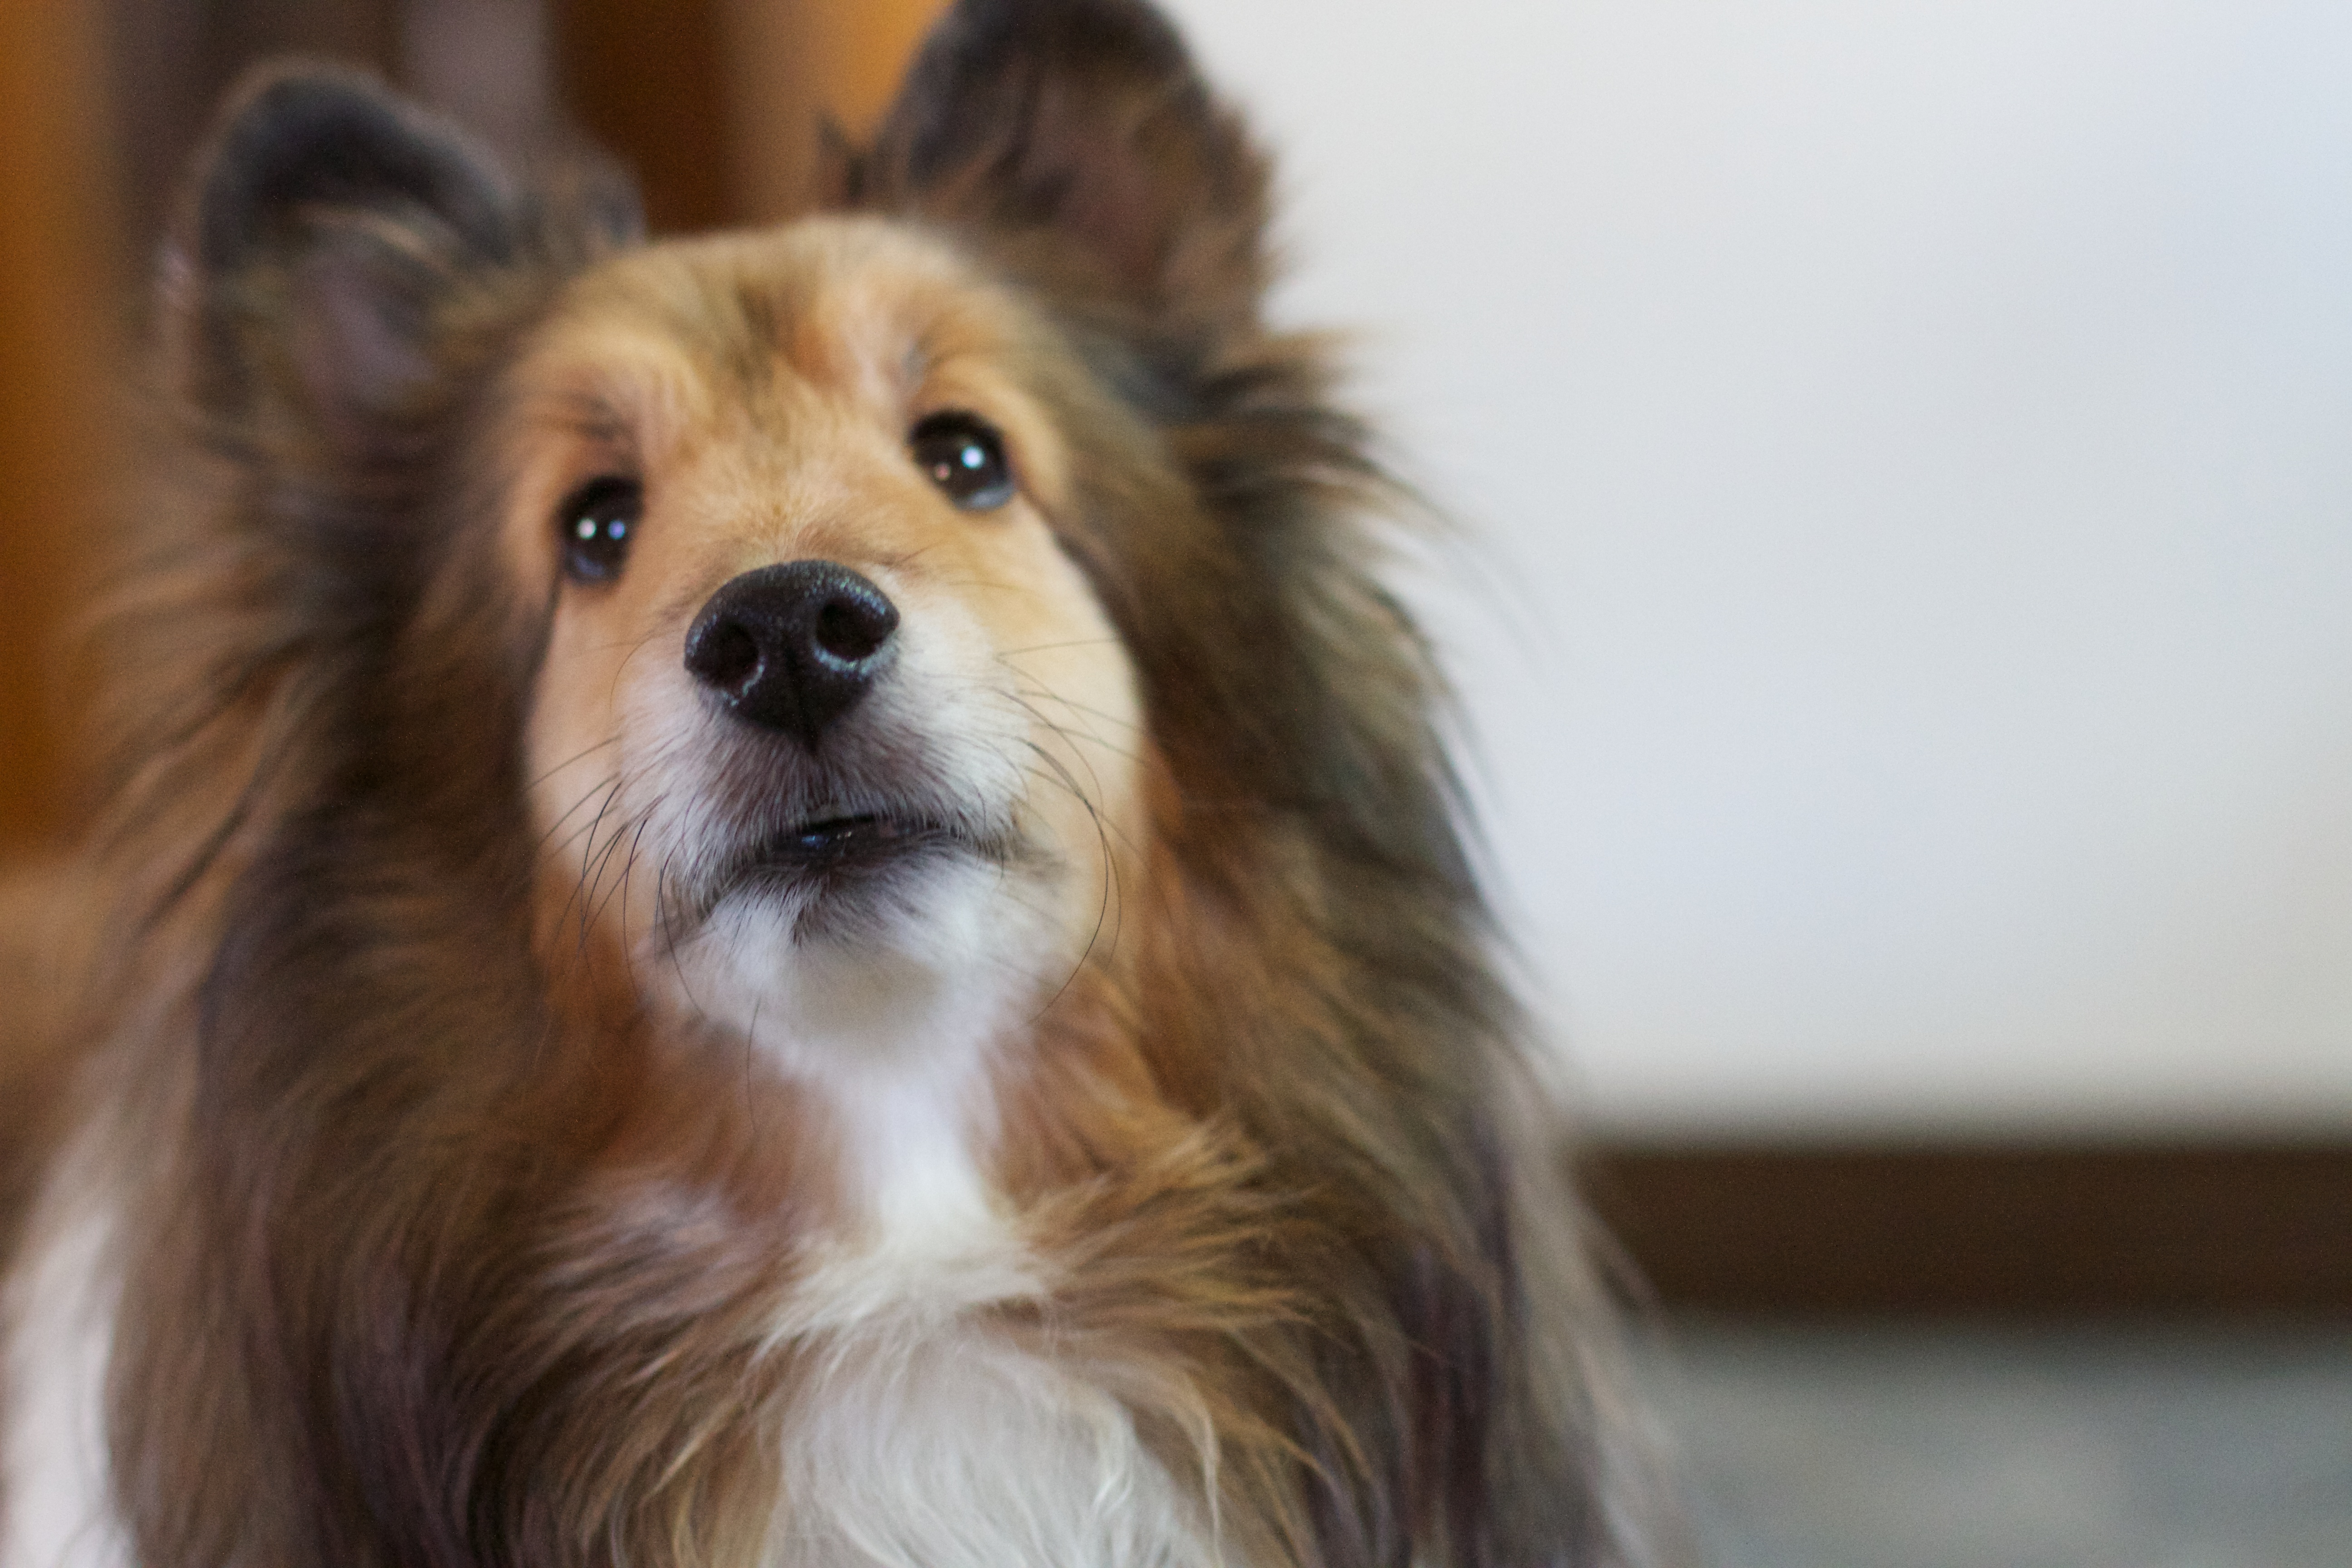
dog, collie, mammal, vertebrate, 2013365, dog breed, shetland sheepdog, dog like mammal, carnivoran, dog breed group, rough collie, scotch collie